Samuel Bolton

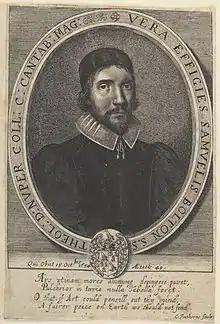
Samuel Bolton

Samuel Bolton (1606 – 15 October 1654) was an English clergyman and scholar, a member of the Westminster Assembly and Master of Christ's College, Cambridge.